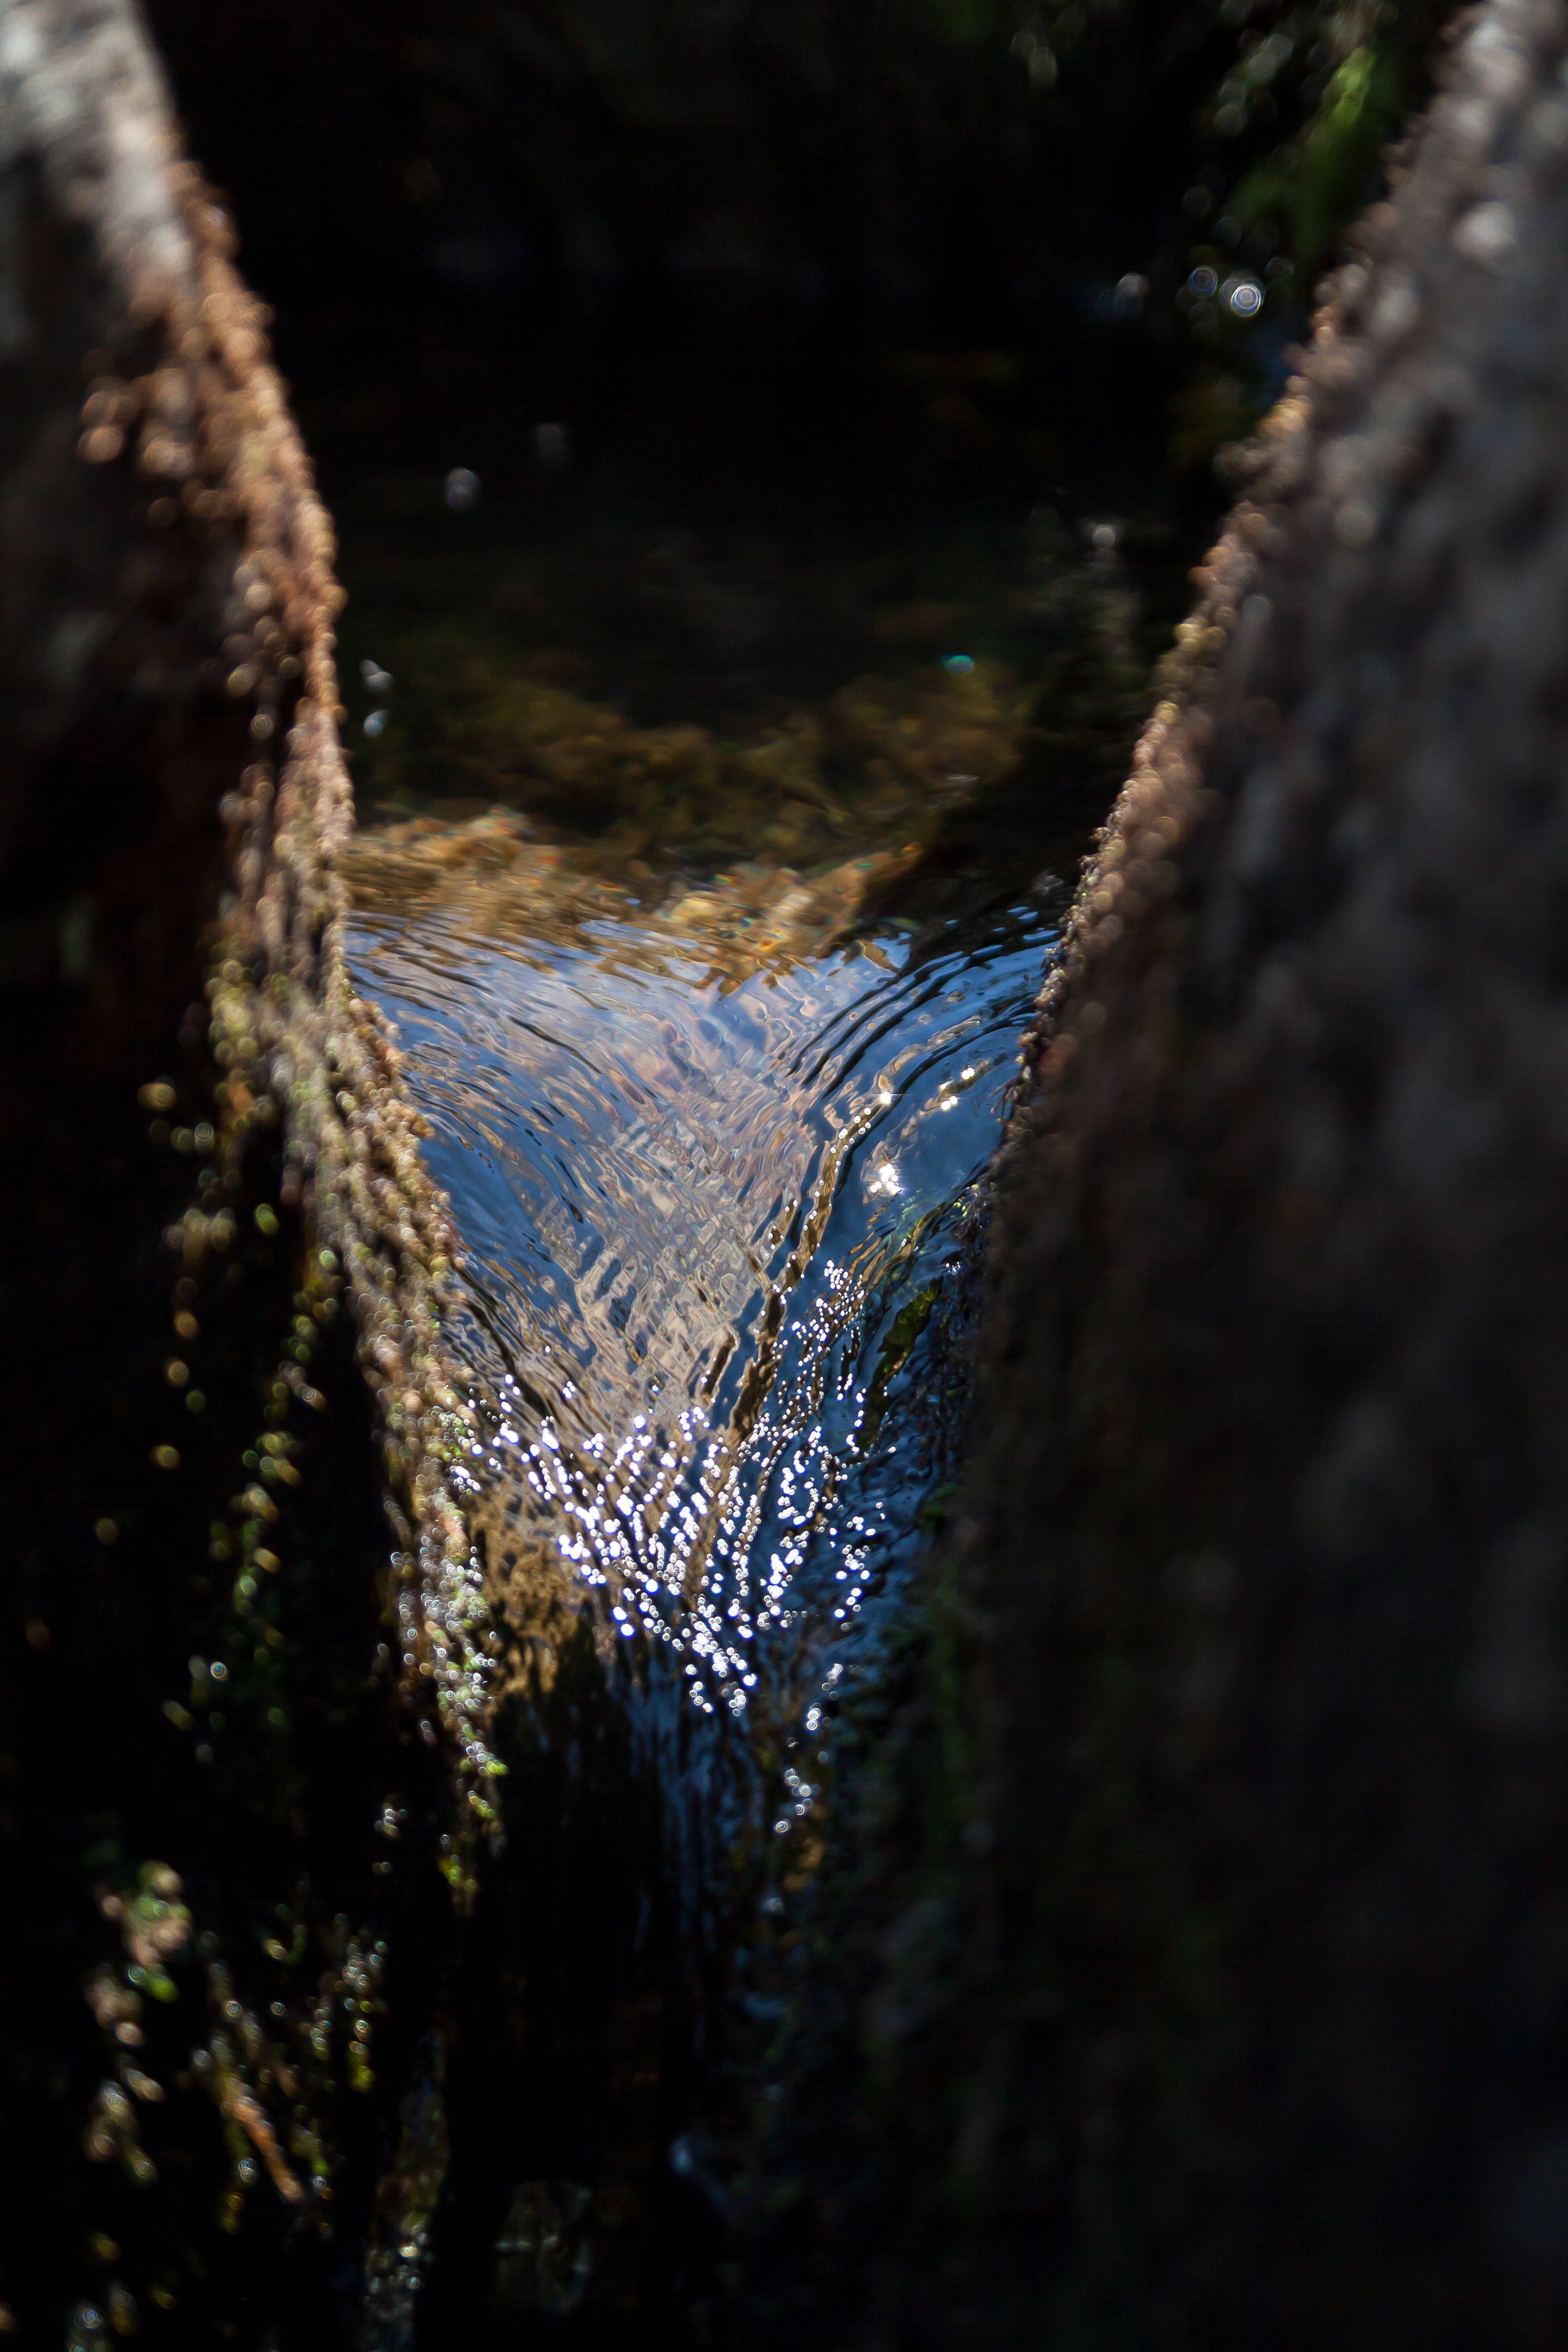
water, stone, forest, clear, tree, natural environment, watercourse, botany, branch, leaf, woody plant, sunlight, close up, sky, river, stream, plant, rainforest, grass, reflection, trunk, jungle, wood, water feature, old growth forest